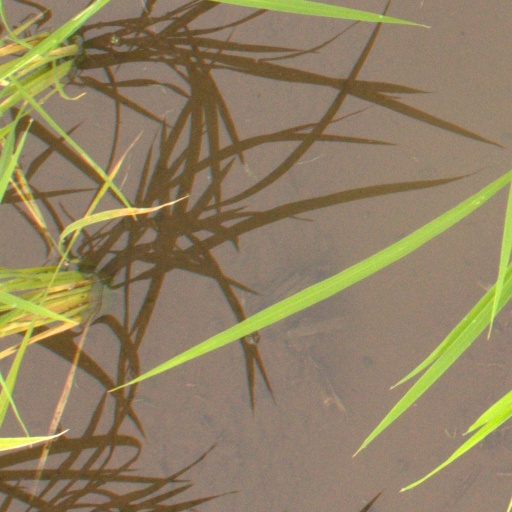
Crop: rice